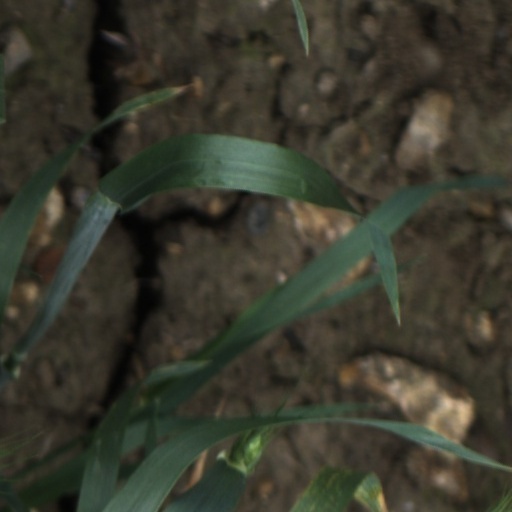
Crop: wheat